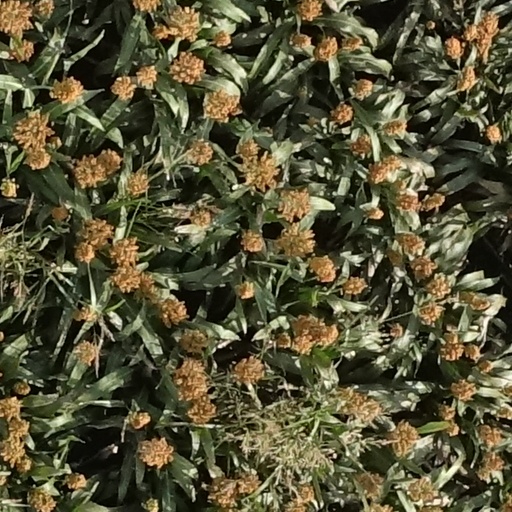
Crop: sorghum